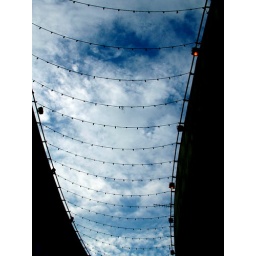
sky in temple bar